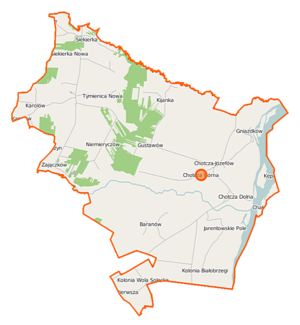
Chotcza est une gmina rurale du powiat de Lipsko dans la Voïvodie de Mazovie, dans le centre-est de la Pologne.